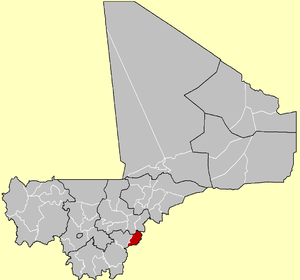
Le cercle de Yorosso est une collectivité territoriale du Mali dans la région de Sikasso.